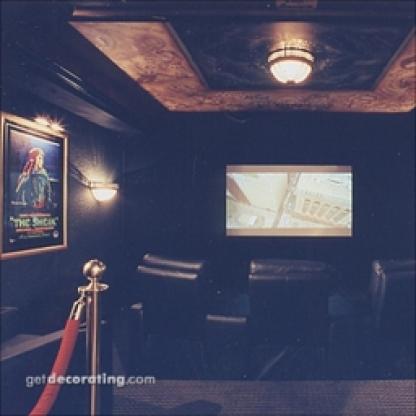
Scene: Indoor